Rassa, Piedmont

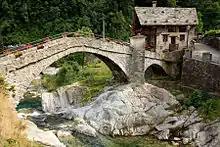
Medieval bridge over the Gronda torrent

Rassa is a "comune" (municipality) in the Province of Vercelli in the Italian region Piedmont, located about northeast of Turin and about northwest of Vercelli, located in the upper Valsesia.